Princess Alexandra of Saxe-Coburg and Gotha

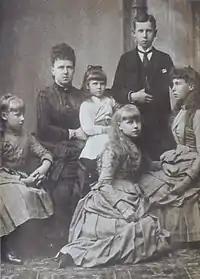
Duchess of Edinburgh Maria with her children

Alexandra was born Princess Alexandra of Edinburgh on 1 September 1878 at Rosenau Castle, Coburg, during a family visit. Her father was Prince Alfred, Duke of Edinburgh, the second-eldest son of Queen Victoria of the United Kingdom and Prince Albert of Saxe-Coburg and Gotha. Her mother was Grand Duchess Maria Alexandrovna of Russia, the only surviving daughter of Alexander II of Russia and Marie of Hesse and by Rhine. She was baptized "Alexandra Louise Olga Victoria" on 2 October 1878 at Edinburgh Palace, Coburg, presumably by her mother's chaplain. Her godparents included her maternal uncle, Grand Duke Alexei Alexandrovich of Russia.